Keyboard layout

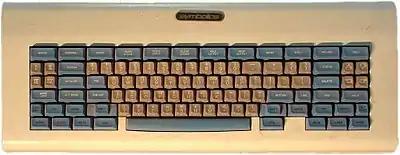
MIT "space-cadet" keyboard, a pre-ISO/IEC 9995 keyboard with a large number of modifier keys. It was equipped with four keys for bucky bits (and ); and three shift keys, called "shift", "top", and "front".

Besides the character keys, a keyboard incorporates special keys that do nothing by themselves but modify the functions of other keys. For example, the key can be used to alter the output of character keys, whereas the ("control"), ("alternate") and ("alternative graphic") keys trigger special operations when used in concert with other keys. (Apple keyboards have differently labelled but equivalent keys, see below).